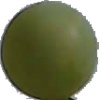
Label: Grape White 4